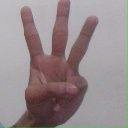
अक्षर: व